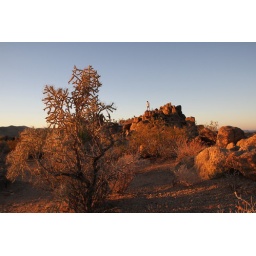
Joshua tree at sunset. That's a nasty looking plant in the foreground.